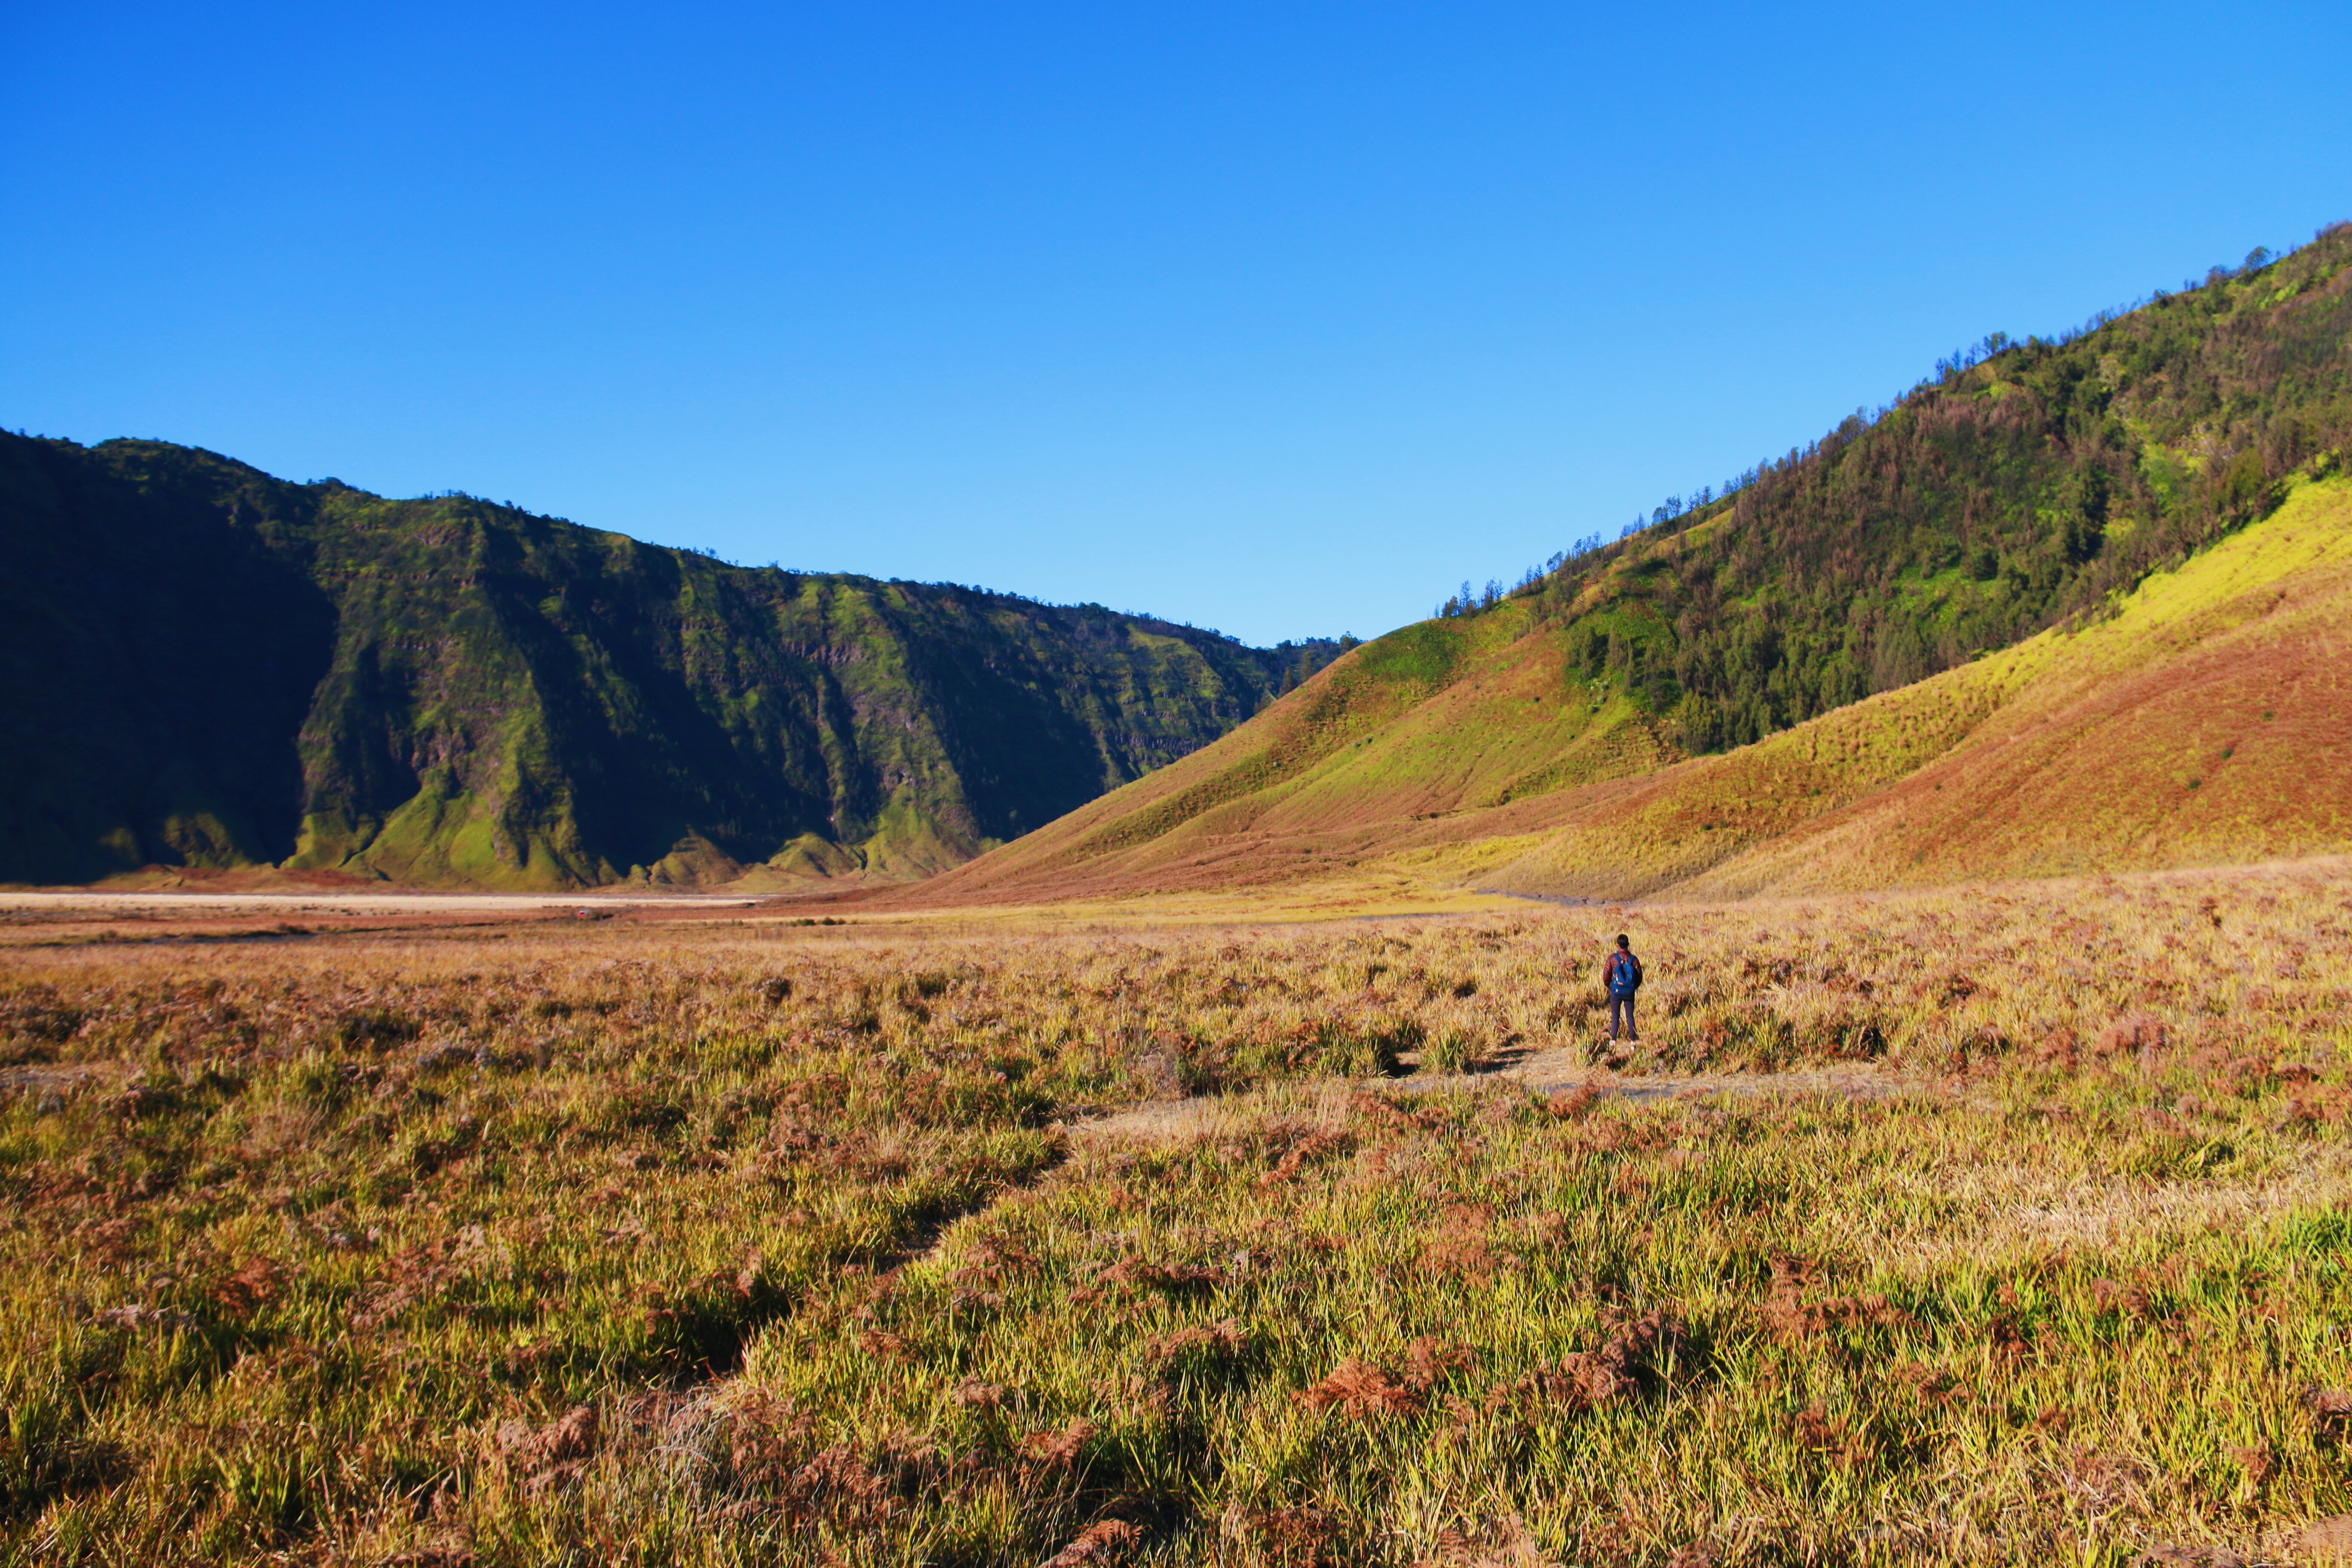
landscape, wilderness, walking, mountain, trail, meadow, prairie, hill, valley, mountain range, panorama, pasture, autumn, ridge, plain, grassland, plateau, fell, habitat, loch, ecosystem, steppe, landform, natural environment, geographical feature, mountainous landforms